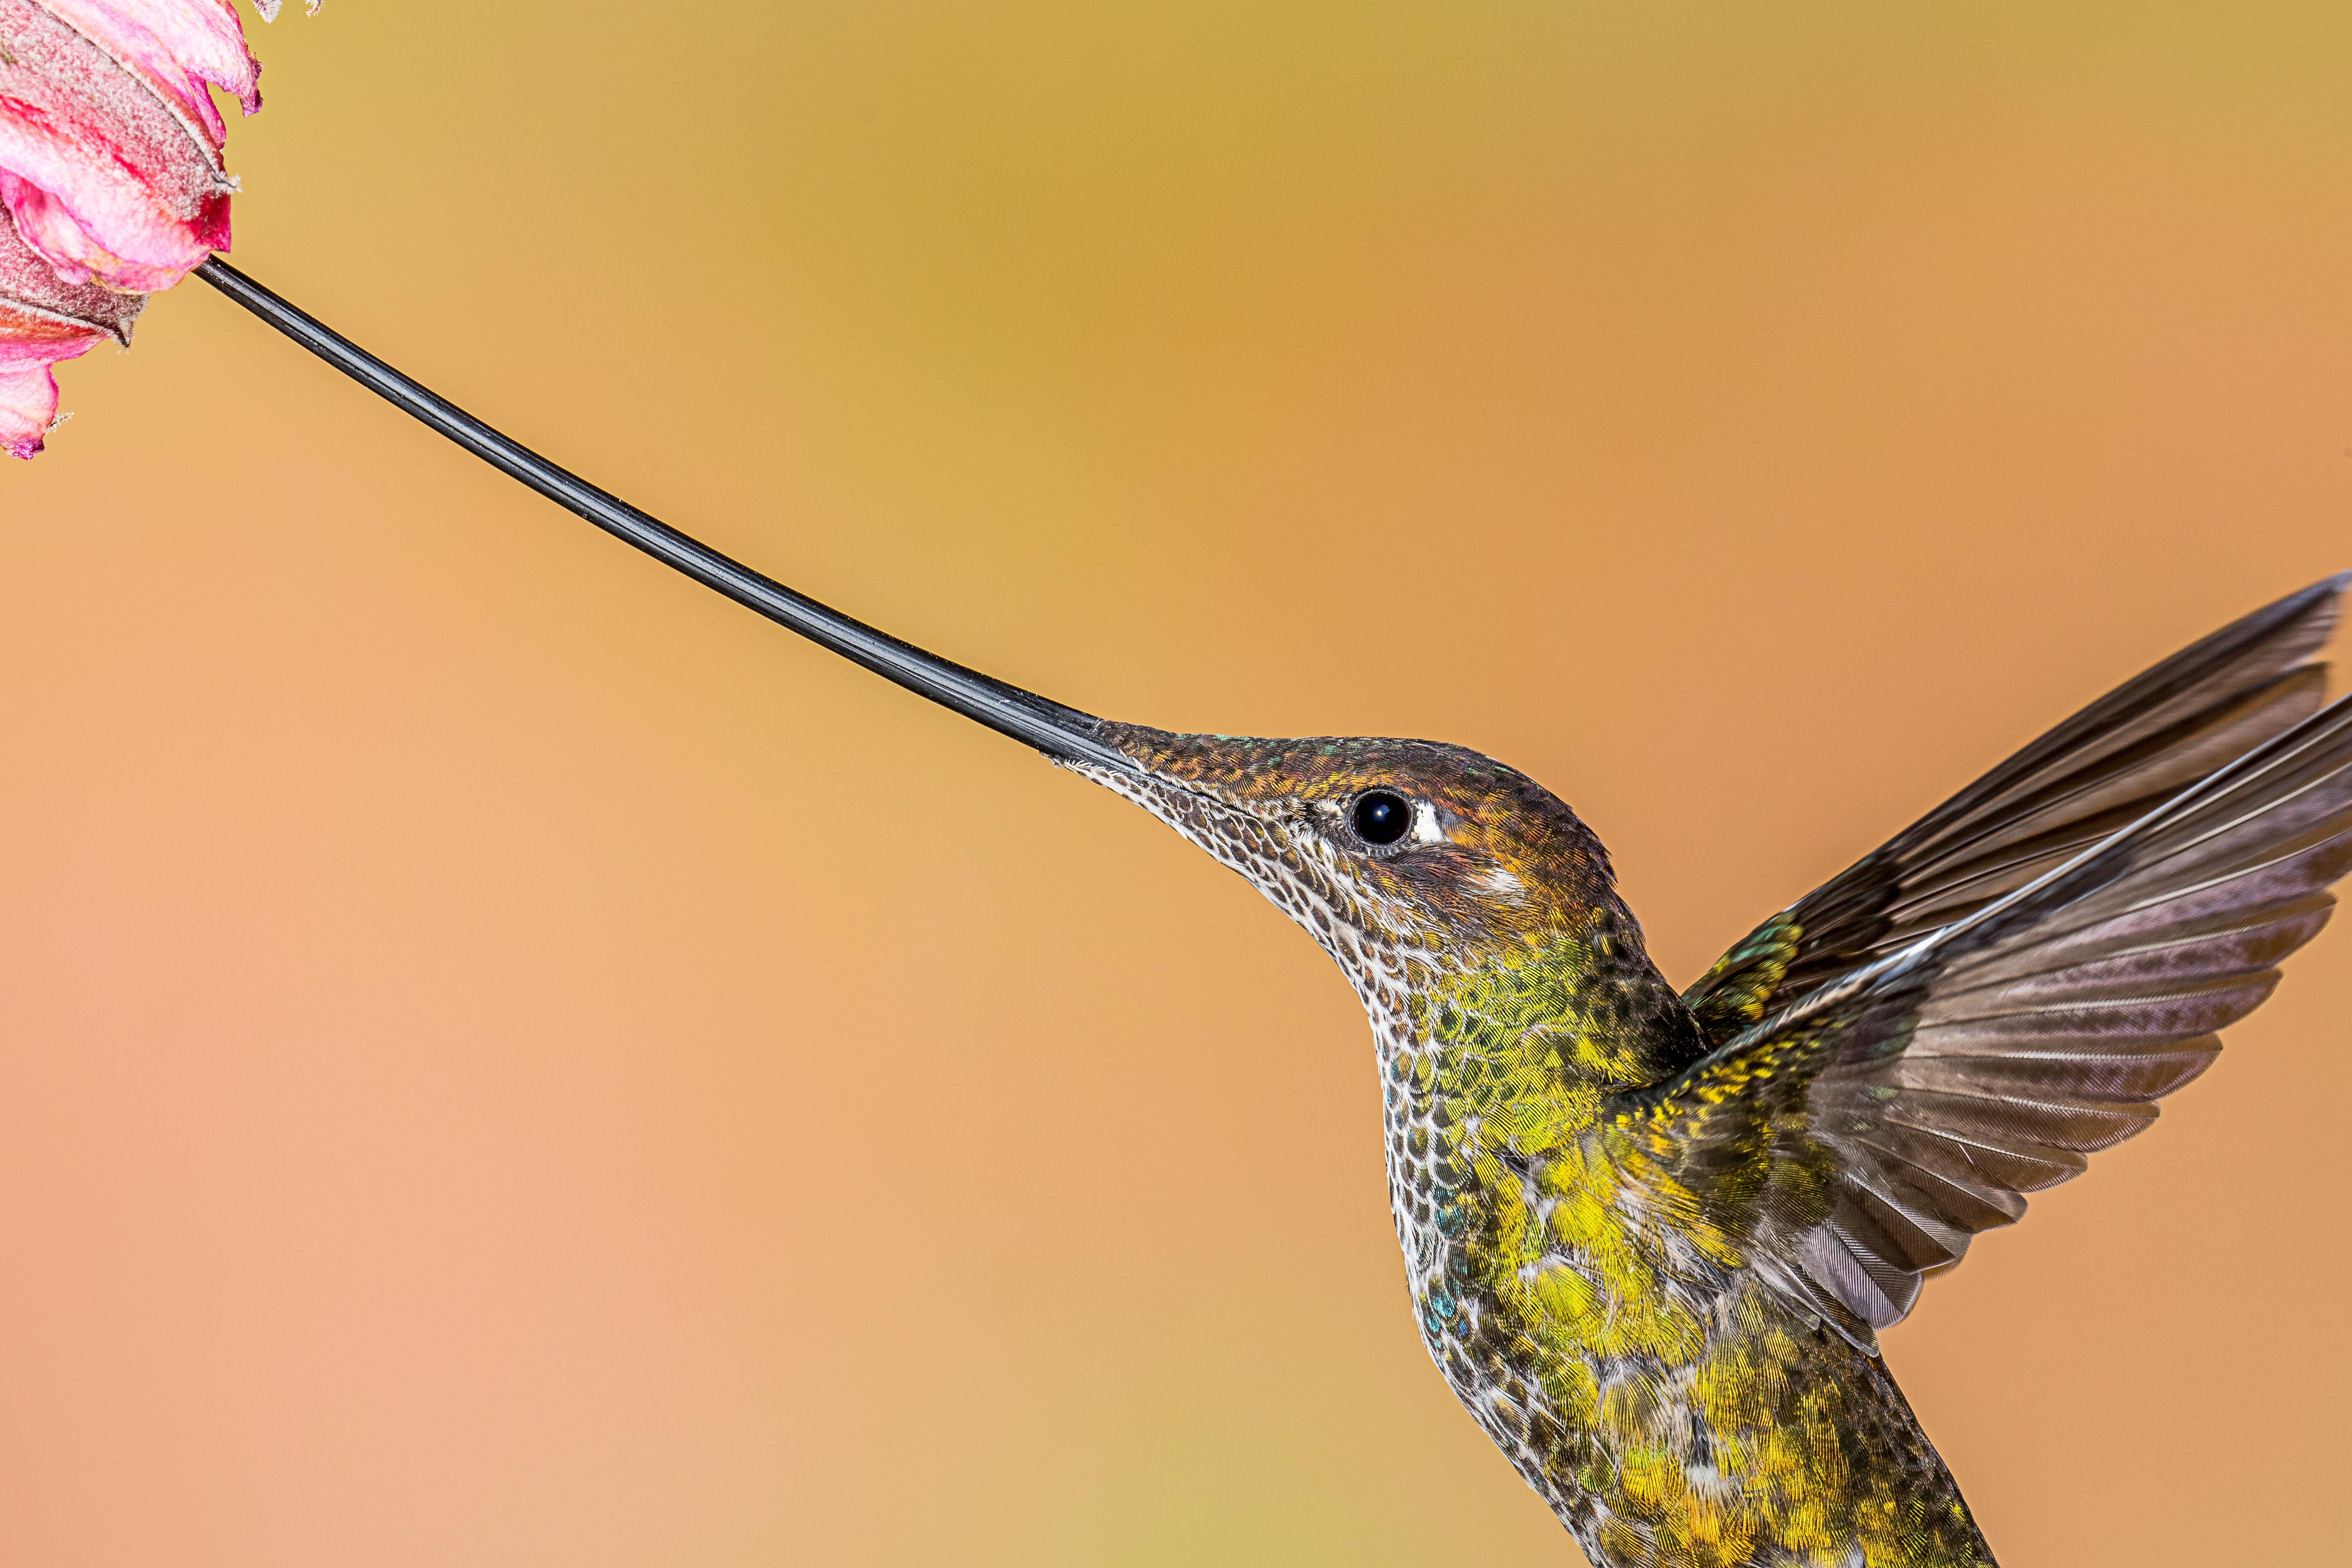
branch, bird, wing, female, beak, hummingbird, yellow, closeup, fauna, sword, fullframe, andymorffew, morffew, naturethroughthelens, uncropped, swordbilledhummingbird, hilt, guangolodge, ecuador, wren, macro photography, pollinator, perching bird